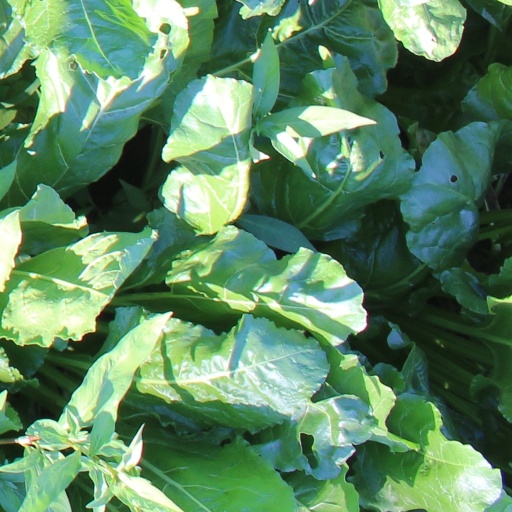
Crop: sugar beet